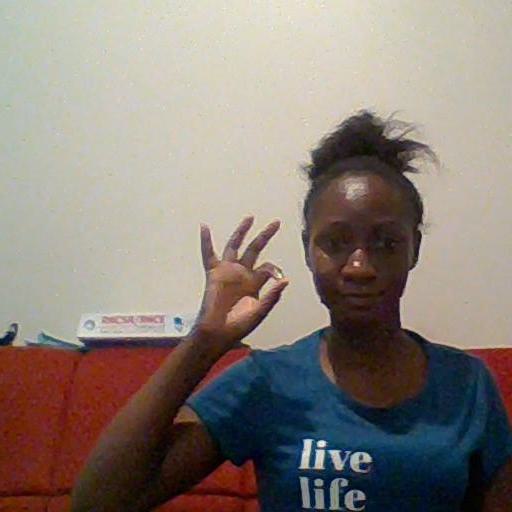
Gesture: ok